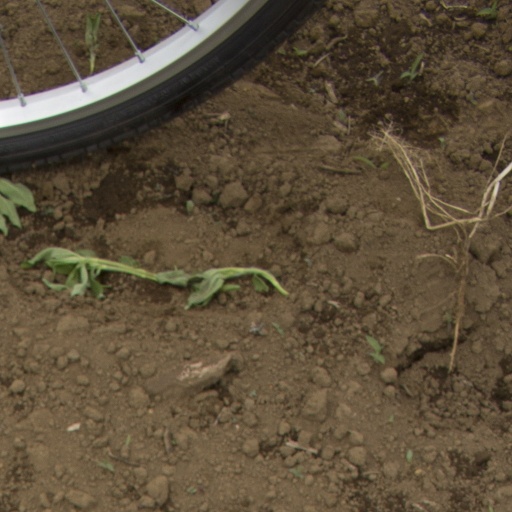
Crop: Jerusalem artichoke